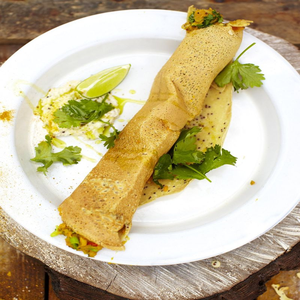
Dish: dosa